First Landing State Park

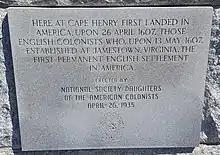
First Landing cross placard

A cross was erected in the state park by the Daughters of the American Colonists on April 26, 1935 to mark the location of the first landing by English colonists at the site, along with a placard at the base of the cross with the dates of the landing and the settlement at Jamestown, Virginia.